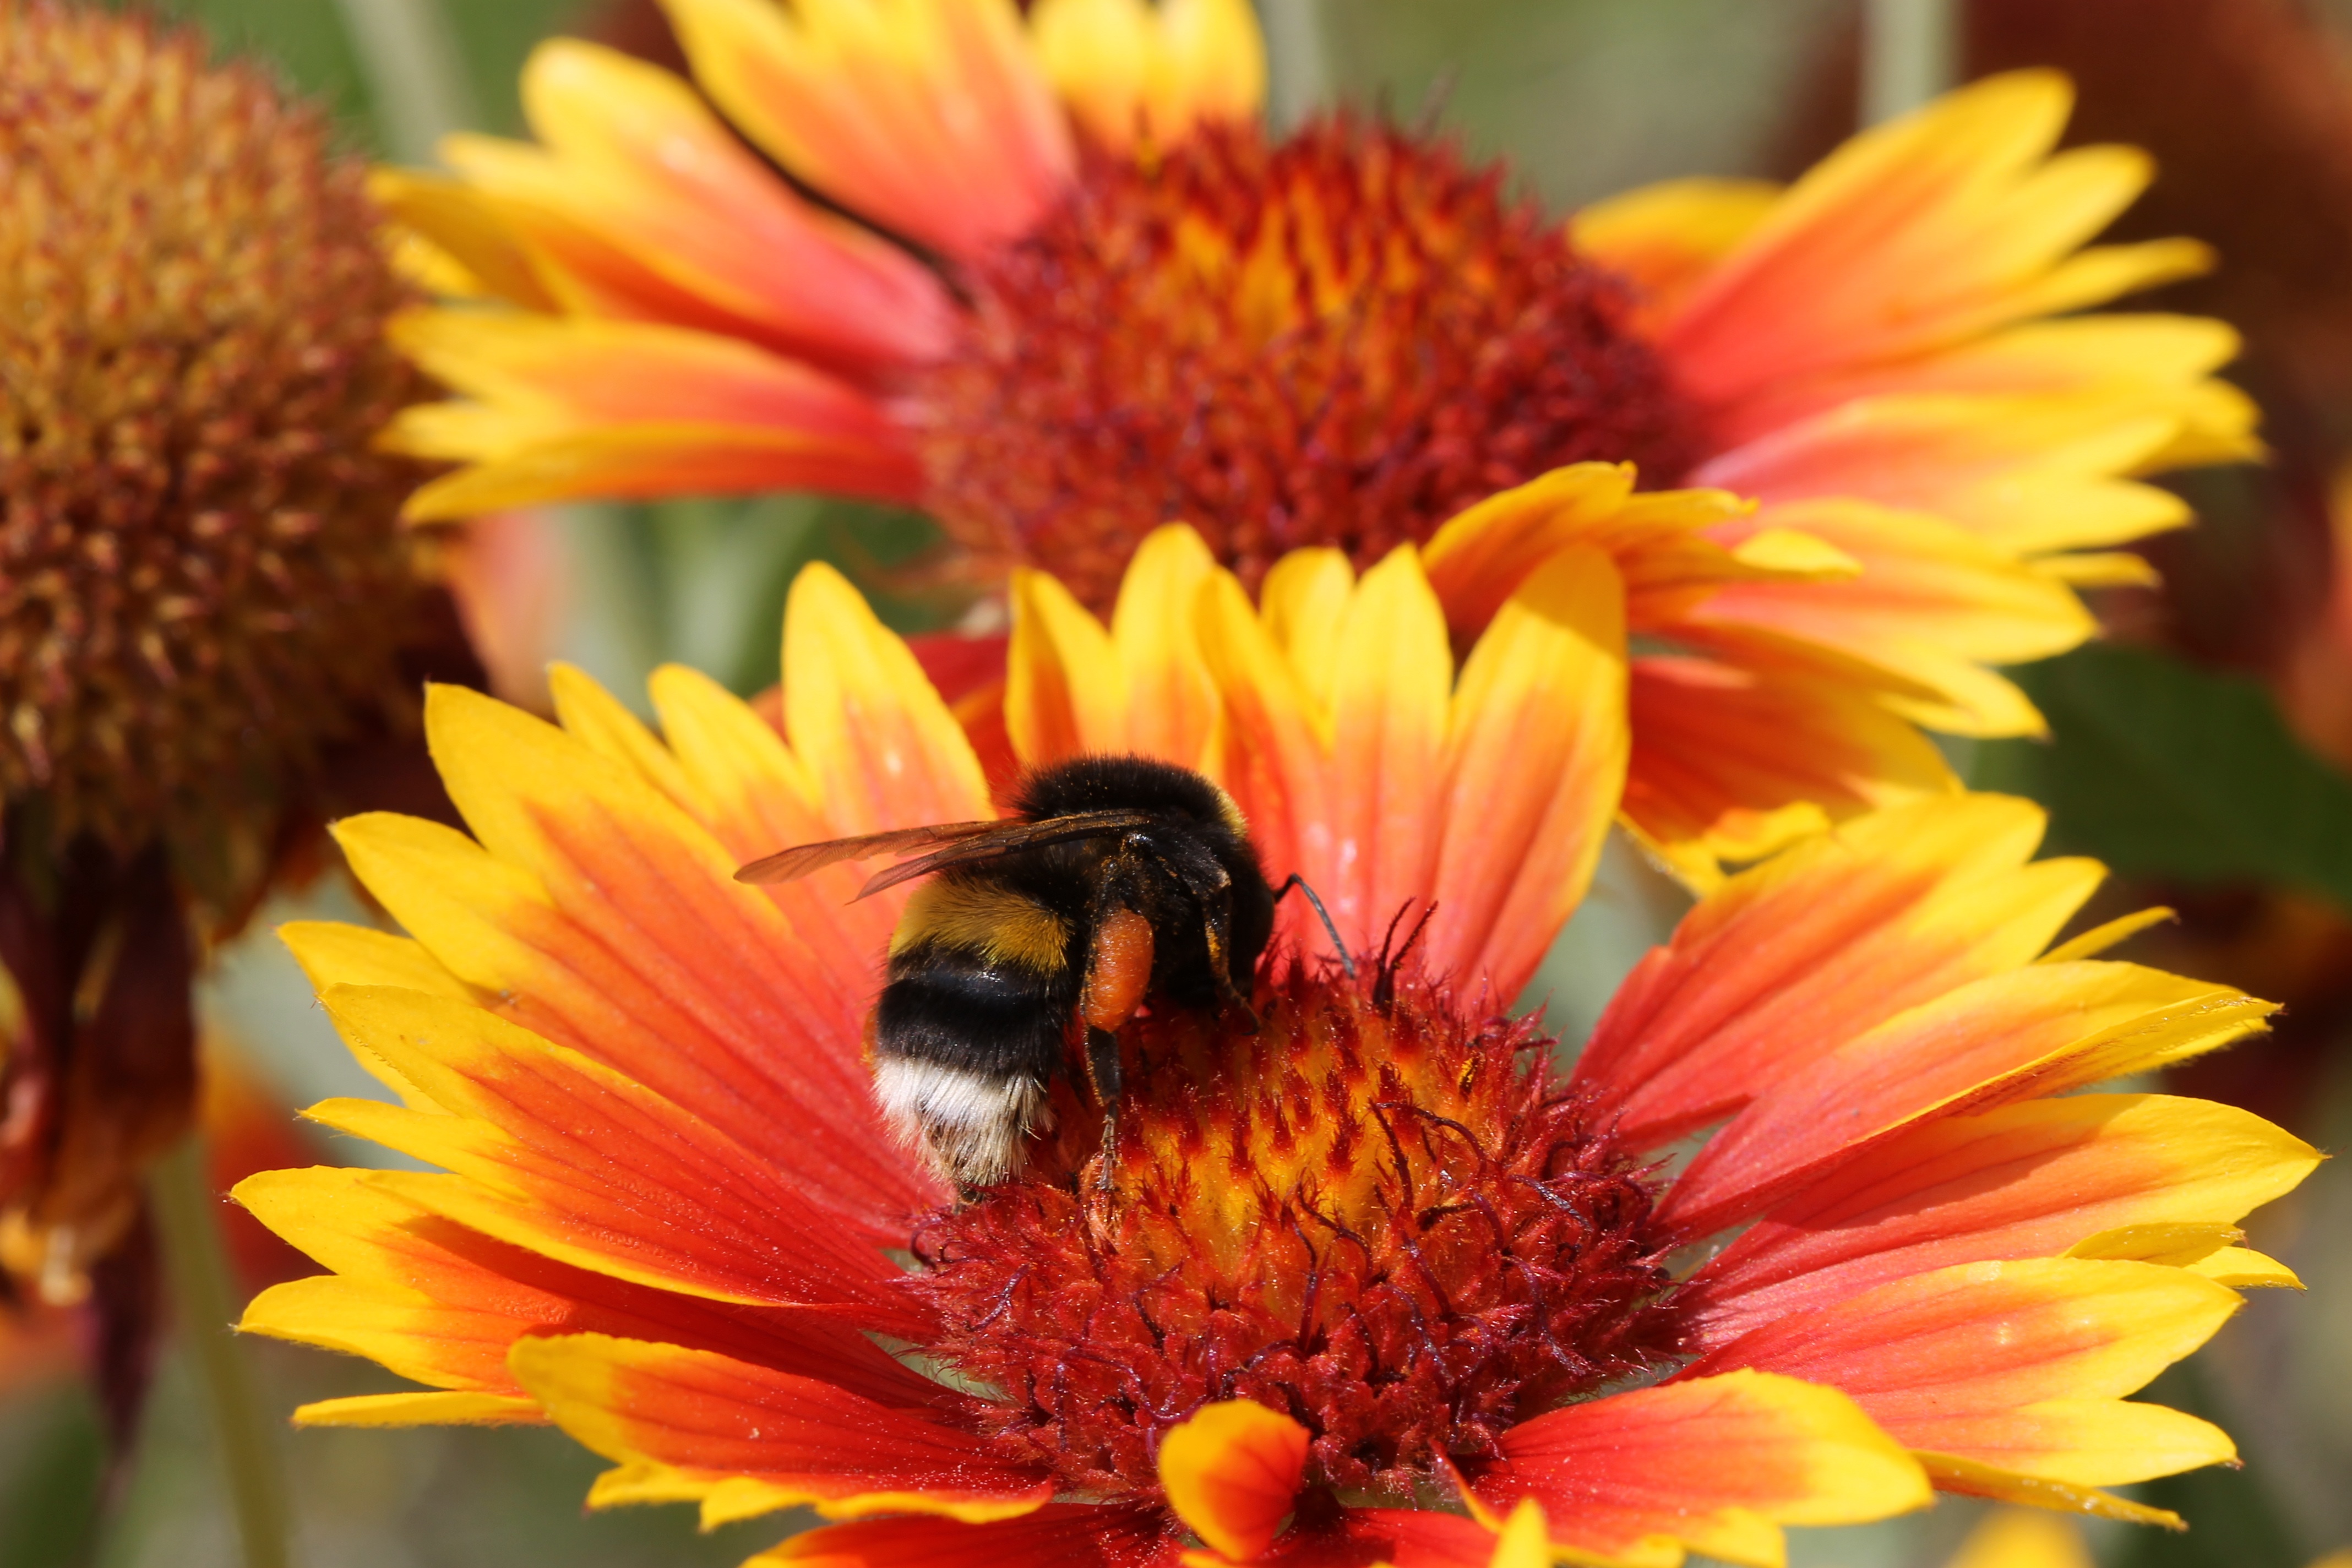
nature, plant, flower, petal, pollen, insect, macro, yellow, flora, fauna, invertebrate, bee, nectar, forage, macro photography, flowering plant, honey bee, daisy family, bourdon, annual plant, land plant, membrane winged insect, gaillarde, blanket flowers